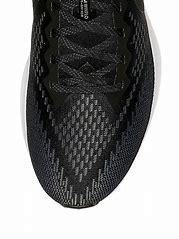
Brand: Nike
Model: Air Zoom Winflo 6